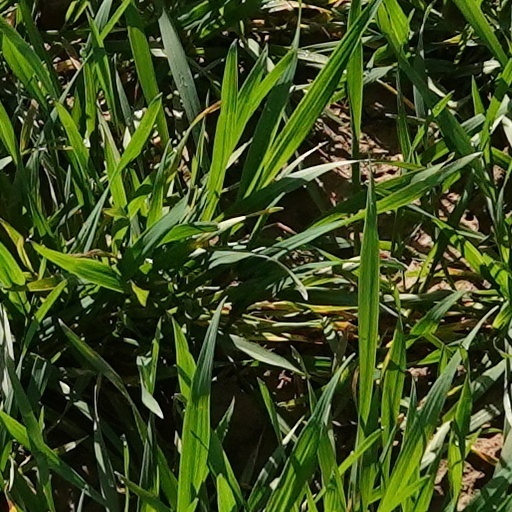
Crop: wheat